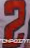
Number: 2